Project ROSE

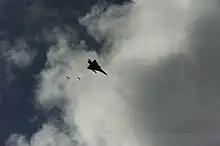
A Pakistan Air Force Mirage III fitted with the ROSE-III upgrade package drops bombs on a target during Falcon Air Meet 2010 at Azraq Royal Jordanian Air Base, Jordan

Project ROSE ("Retrofit of Strike Element") was a program by the Pakistan Air Force to upgrade the avionics of its aging Dassault Mirage IIIEP and Mirage 5PA fighter jets. These aircraft were originally manufactured by Dassault Aviation in France, or by the Government Aircraft Factories (GAF) in Australia. The program, based at the Pakistan Aeronautical Complex, focused on upgrading the military avionics and onboard computer systems, with equipment supplied by Pakistani Margella Electronics, French SAGEM and Italian SELEX consortia.